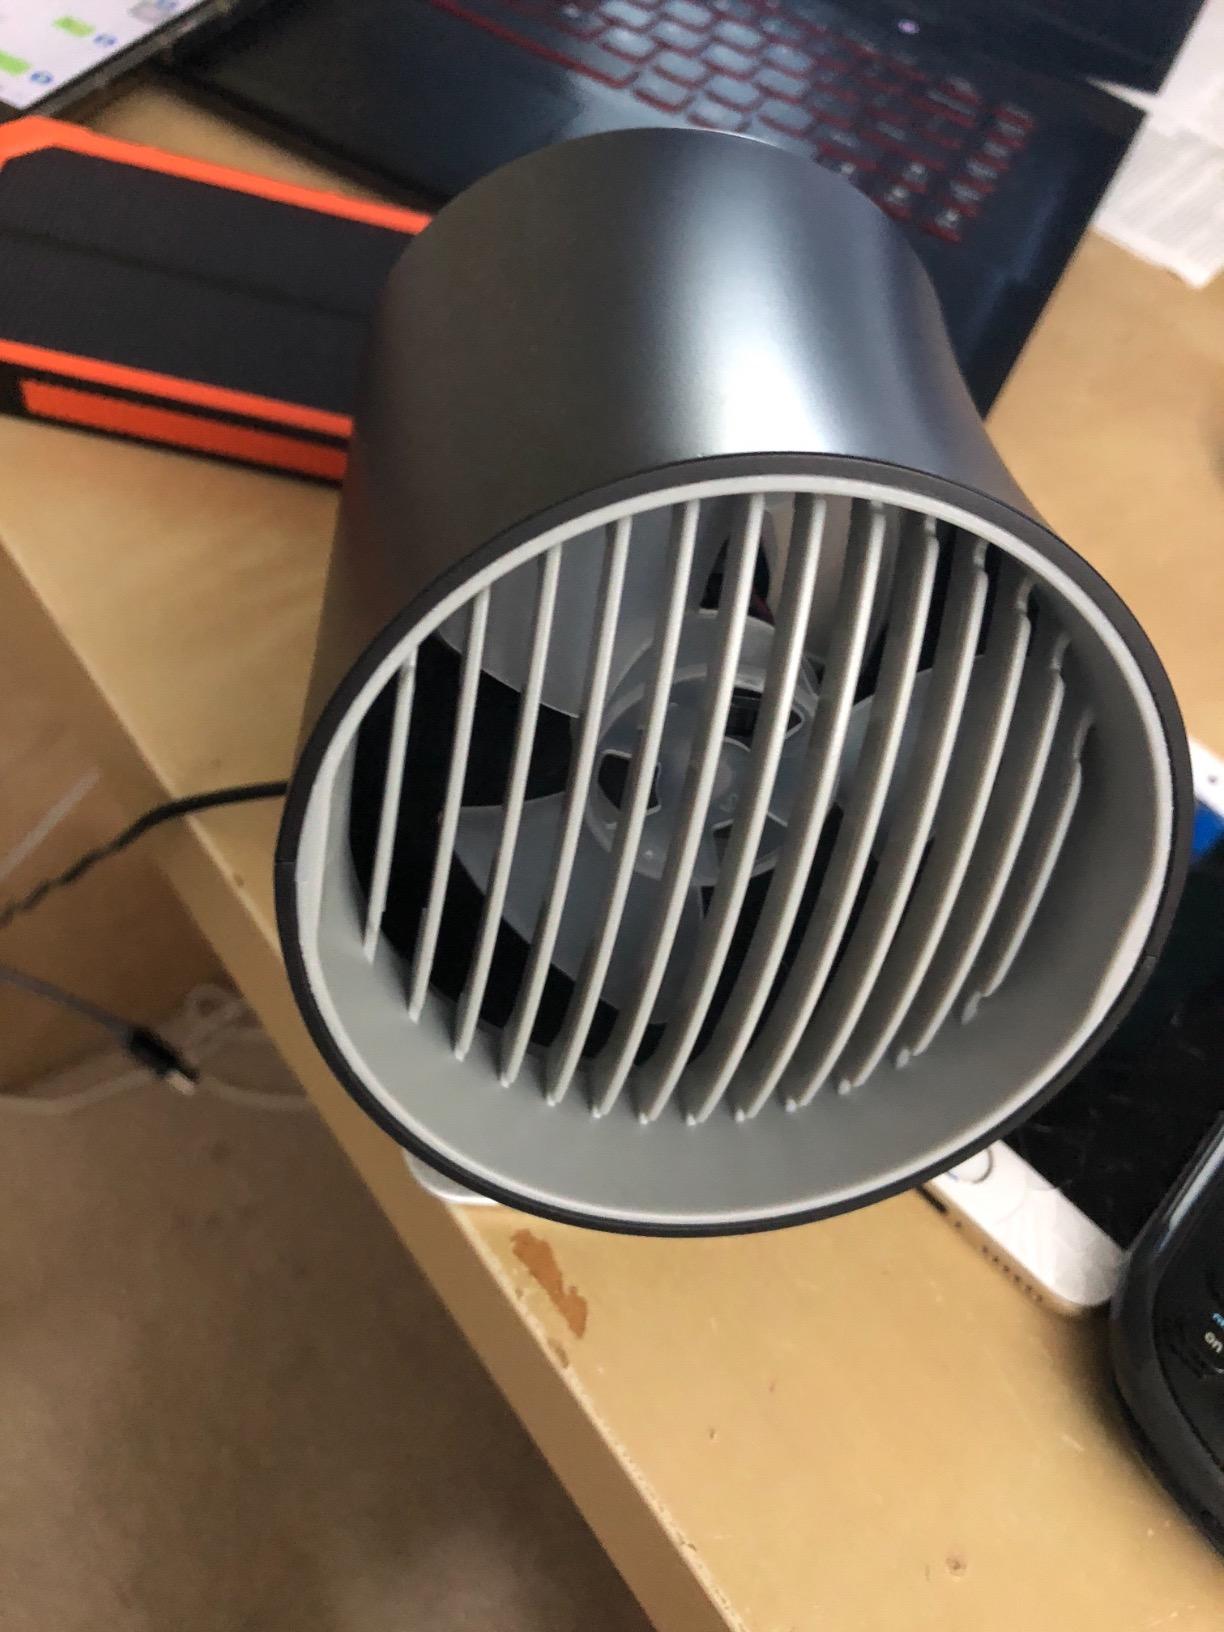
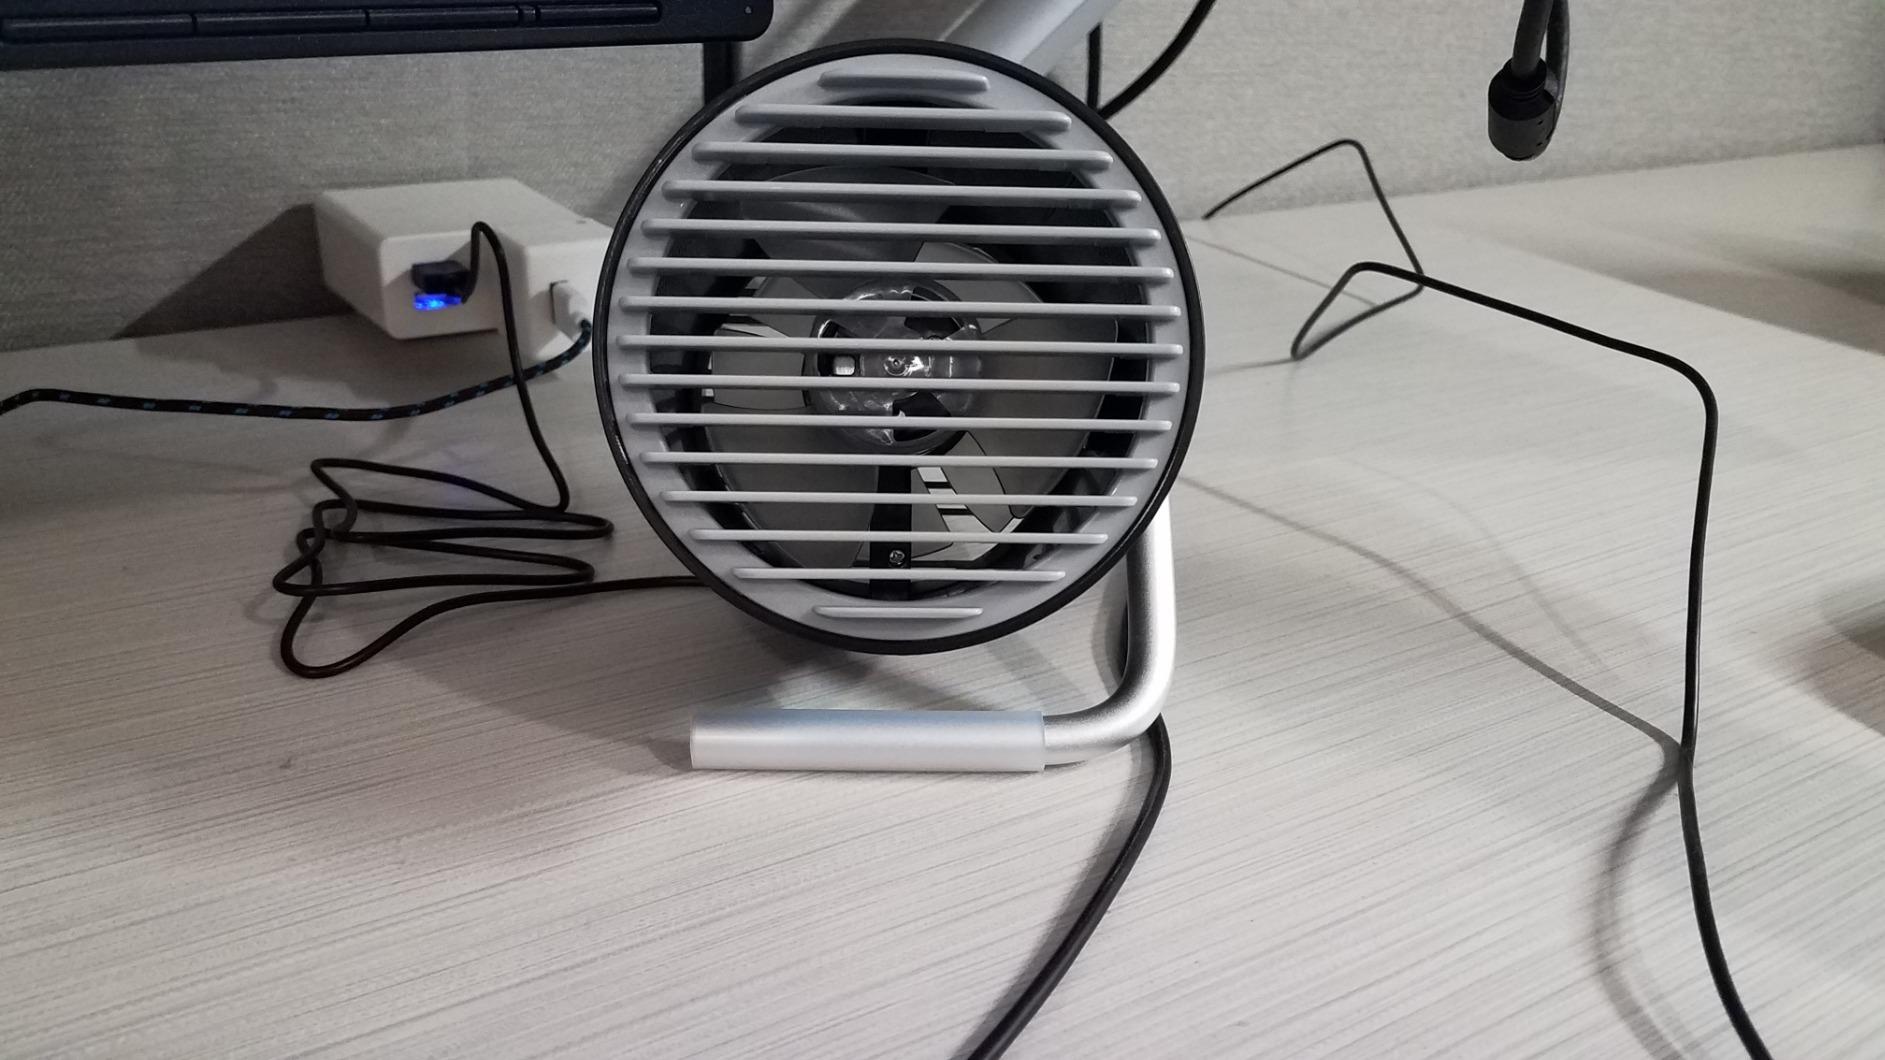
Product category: fan
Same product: no